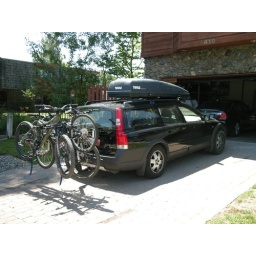
the family car all loaded up and ready to hit the bike trails in Lake Tahoe, CA